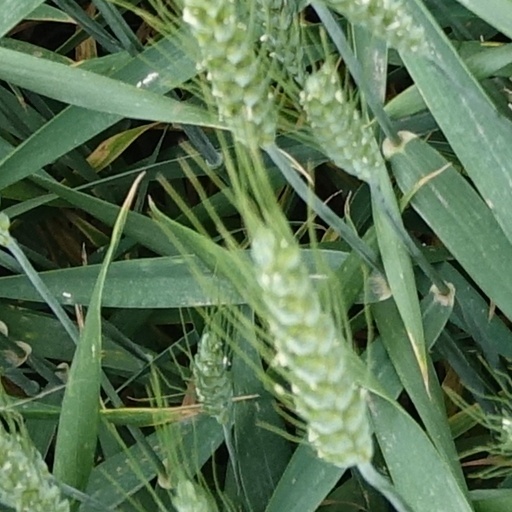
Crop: wheat